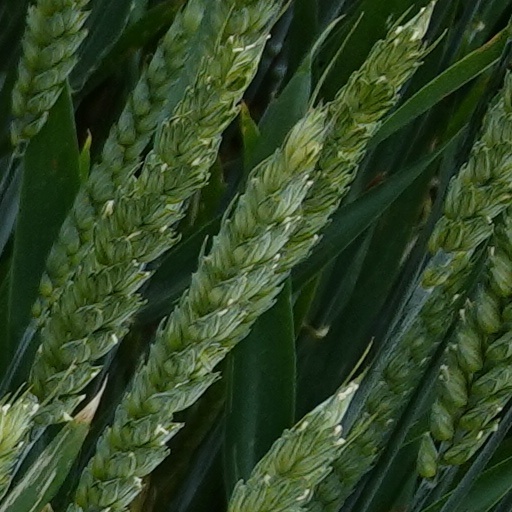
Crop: wheat